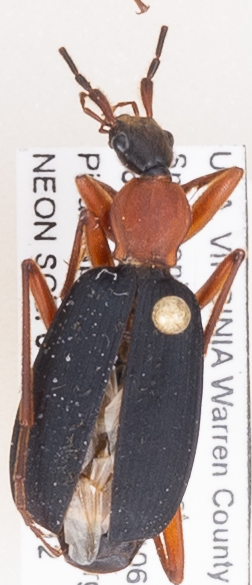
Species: Galerita bicolor
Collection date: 2021-08-12
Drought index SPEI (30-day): -0.436
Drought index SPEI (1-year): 0.142
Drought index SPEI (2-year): -0.226